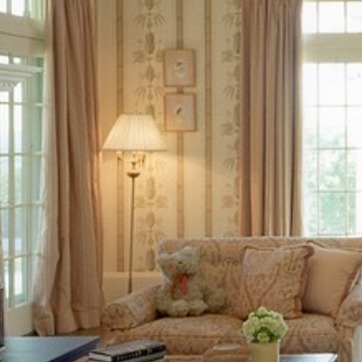
Material: wallpaper